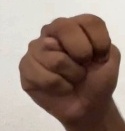
ASL sign: N